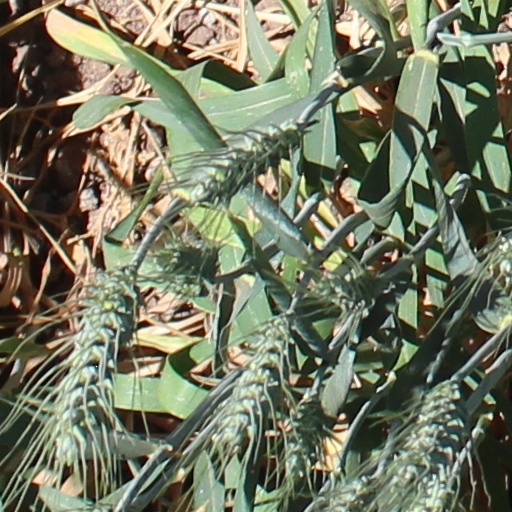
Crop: wheat